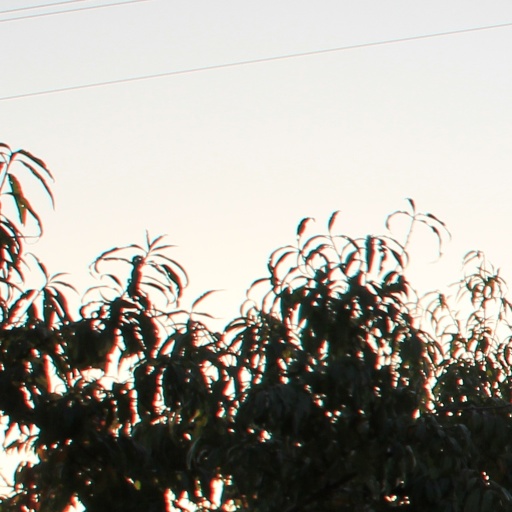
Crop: grape